P. Unni

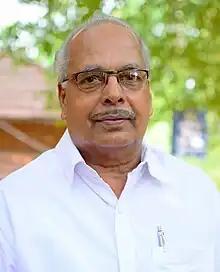

P. Unni (born 11 July 1947) is an Indian politician of the Communist Party of India (Marxist). He was a member of 14th Kerala Legislative Assembly and represented Ottapalam constituency.